Holy Trinity Church (Kimball, South Dakota)

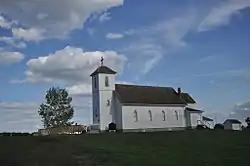

The Holy Trinity Church in Kimball, South Dakota, has also been known as the Church of the Blessed Trinity and as Bendon Church. It was built in the former town of Bendon, South Dakota, in 1895 and was added to the National Register of Historic Places in 1983.